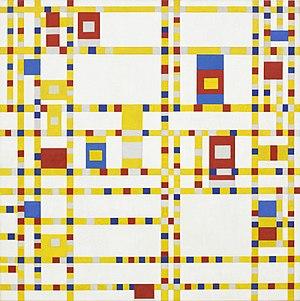
Valentine Dudensing, ou Francis Valentine Dudensing, né à New York en 1892 et mort en 1967, est un marchand d'art américain, qui a joué un rôle important dans la diffusion de l'art moderne auprès des collectionneurs et des musées américains.